Francis de Sales Brunner

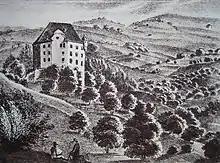
Ruins of Löwenberg by Heinrich Kraneck, 1830

In 1829, he left Mariastein for the Trappist Oelenberg Abbey in Alsace and took the Trappist vows, but had to leave it, together with the other Trappist monks, due to the French July Revolution of 1830. In the following years, he did missionary work with a focus on the canton of Graubünden. In 1832, he bought Löwenberg Castle at Schluein to found a school for poor boys.